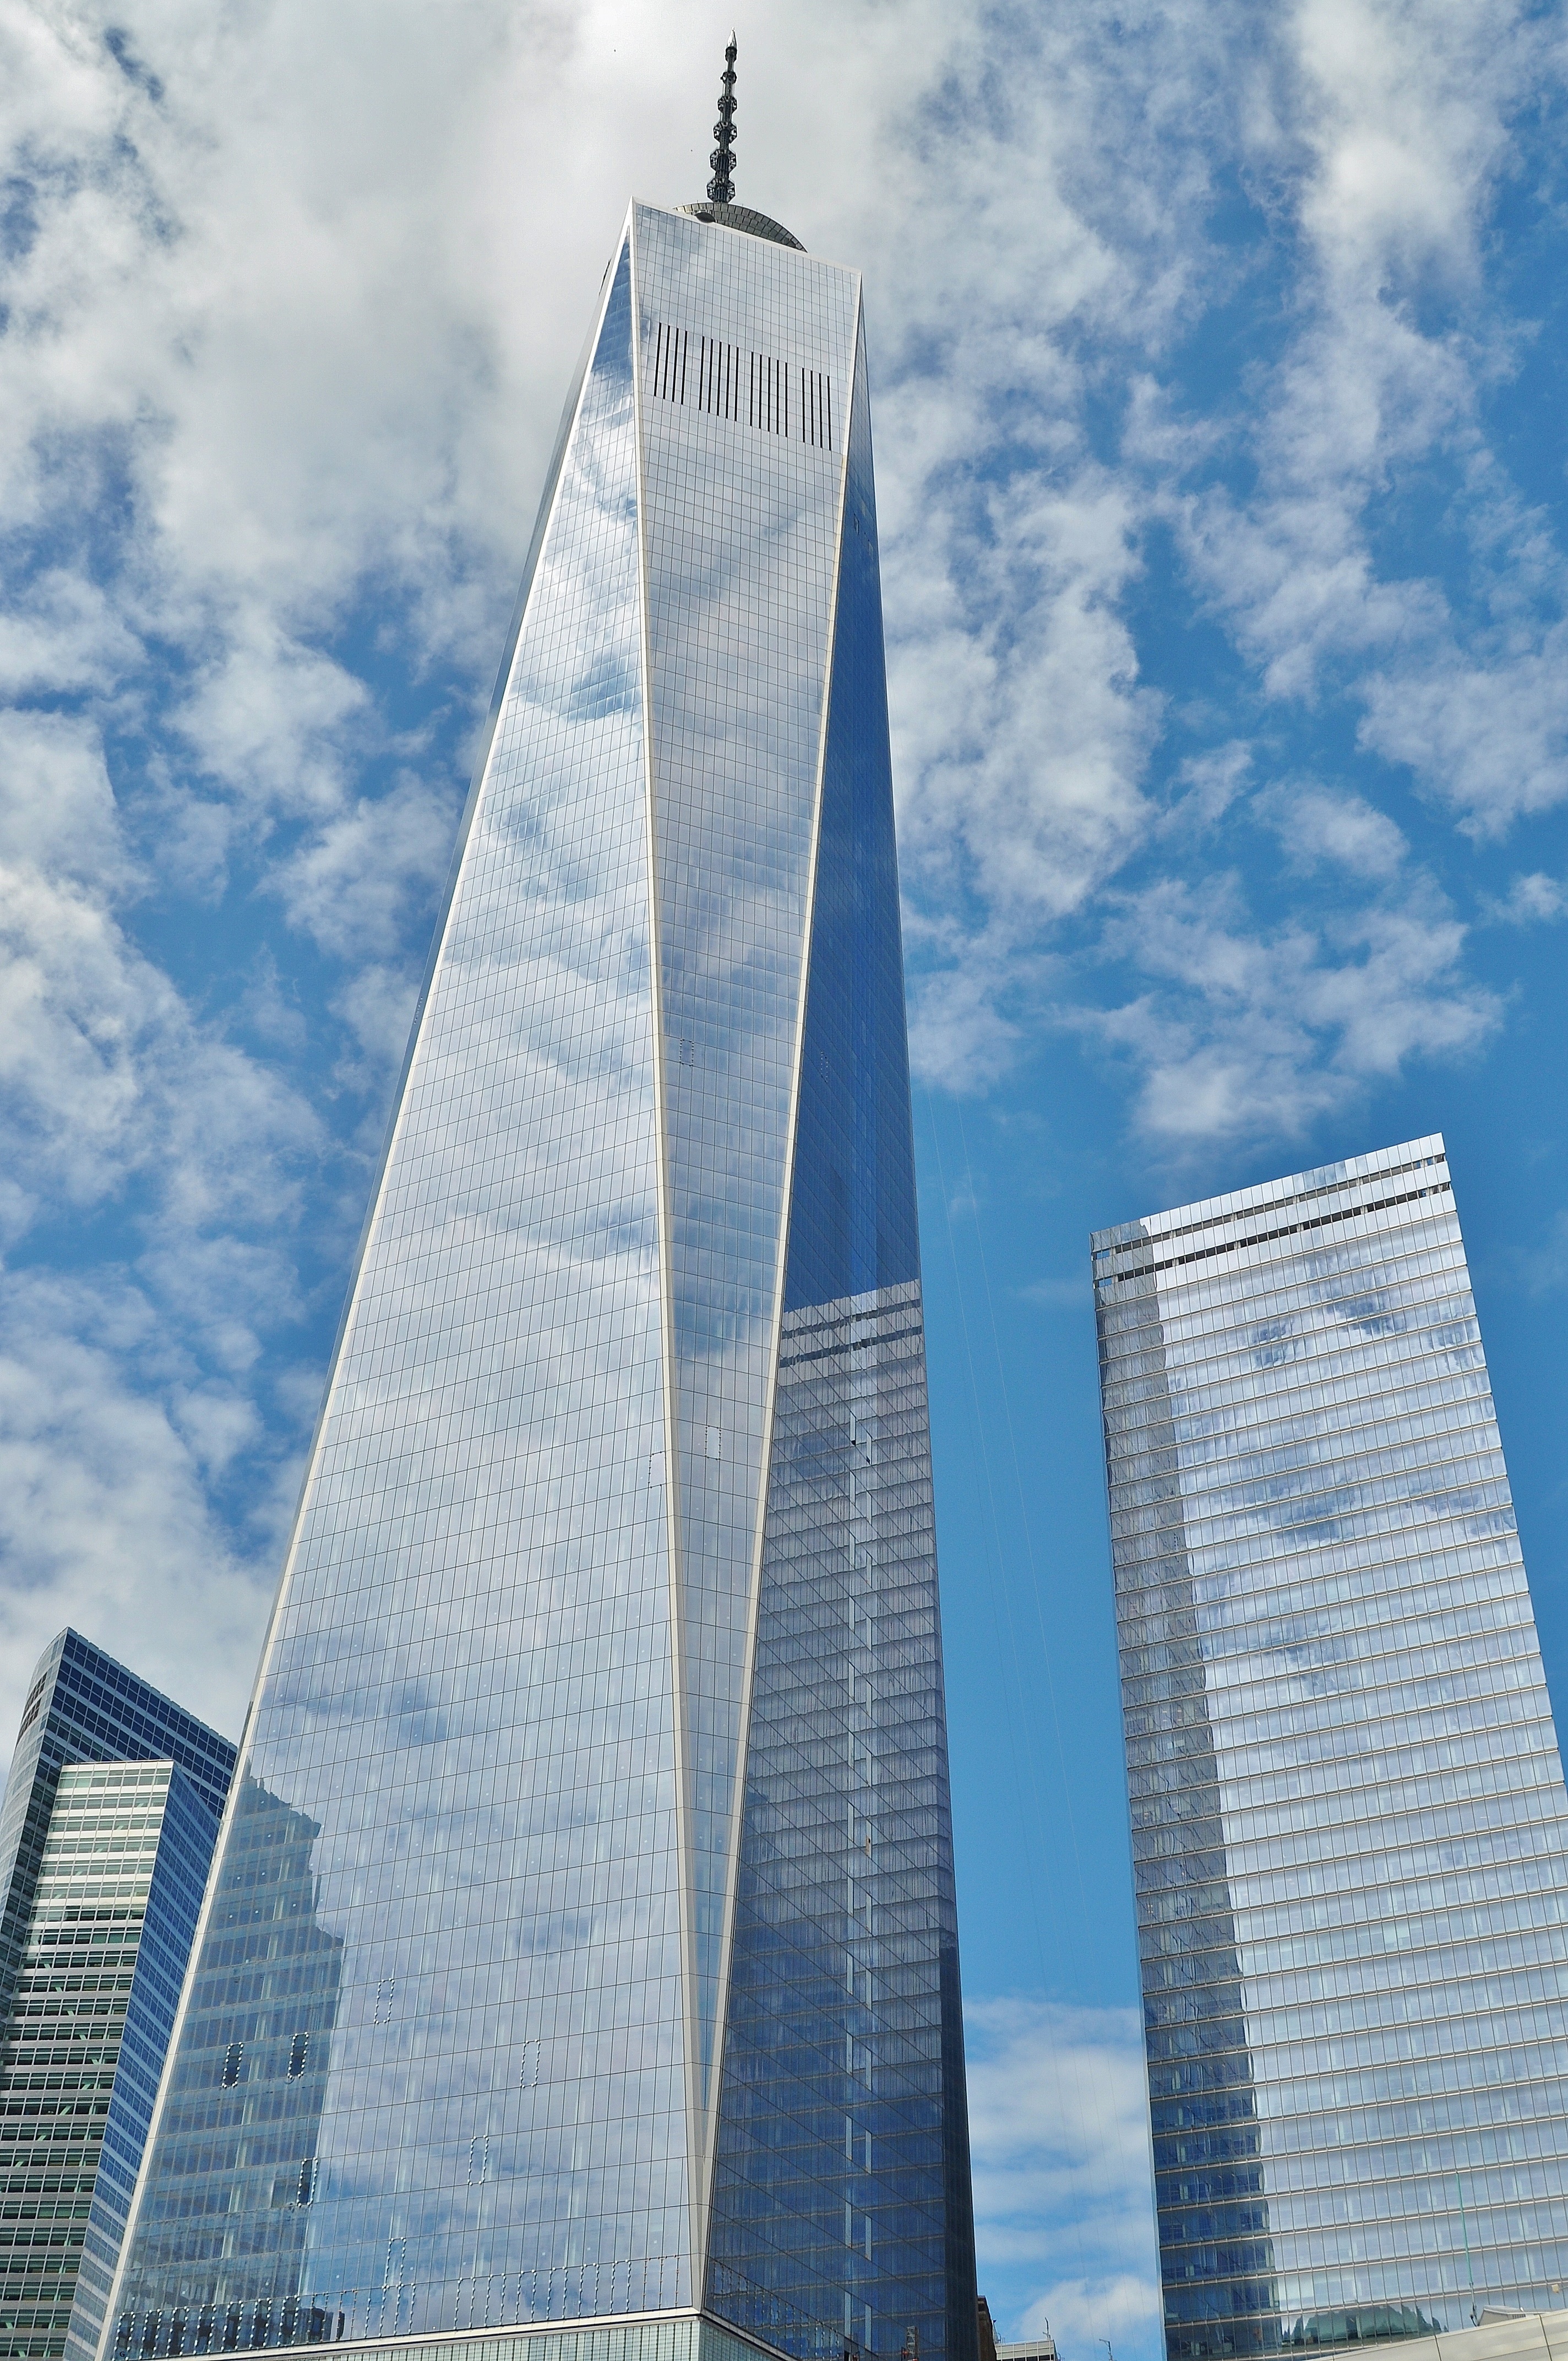
architecture, skyline, glass, city, skyscraper, new york, manhattan, monument, cityscape, downtown, pattern, tower, landmark, blue, tower block, engineering, skyscrapers, buildings, spire, steeple, shapes, one world trade center, metropolitan area